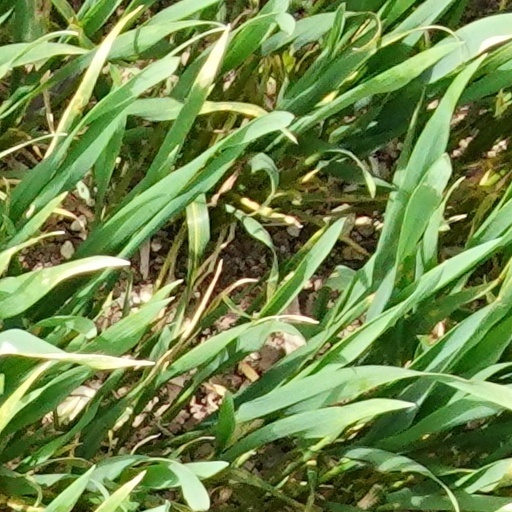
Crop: wheat